Day Zero (2020 film)

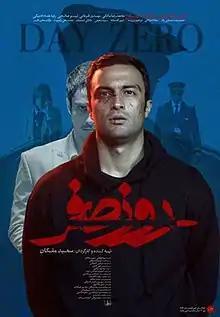
Film poster

Day Zero (Persian: روز صفر, "rooz-e sefr") is a 2020 Iranian action thriller drama film directed by Saeid Malekan and written by Bahram Tavakoli and Malekan. The film screened for the first time at the 38th Fajr Film Festival and earned 7 nominations and received 5 awards.